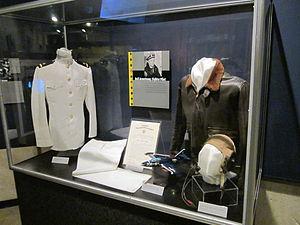
Le Musée Neil Armstrong de l'Air et de l'Espace est un musée de l'aérospatial, consacré à l'aéronautique et l'Histoire du vol spatial, de Wapakoneta dans l'Ohio aux États-Unis, ville de naissance de l'astronaute américain Neil Armstrong premier homme à poser le pied sur la Lune le 20 juillet 1969.